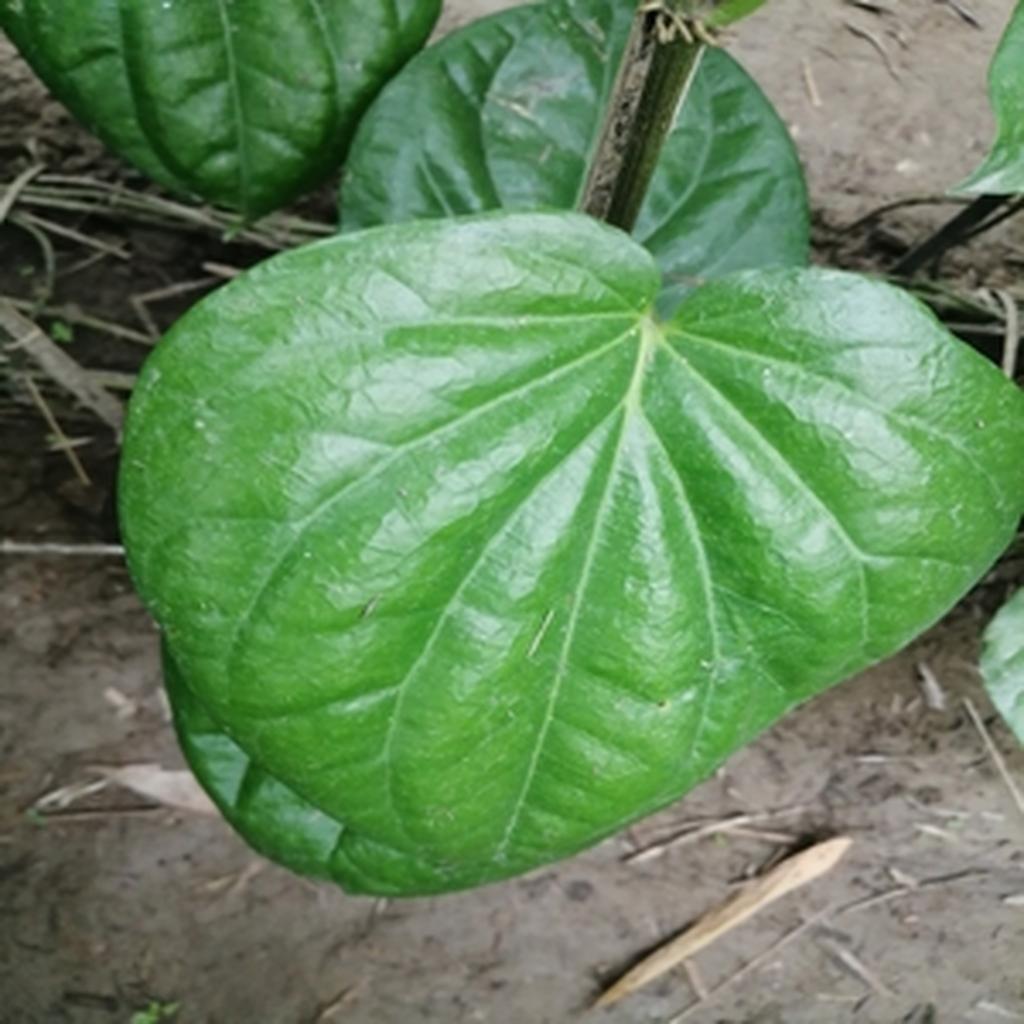
Label: Healthy_Leaf